Asturica Augusta

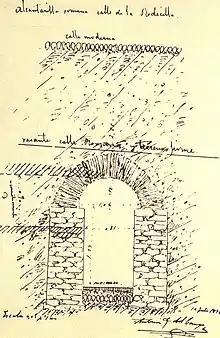
Section made by A. G. del Campo in 1896.

The plan of the city shows a space of 26 hectares of extension, limited by a wall of 2200 in length. The shape of such an enclosure is not completely rectangular due to a narrowing of the hill in its southern corner, forming the wall in that part a triangular shape. This may be the cause of the different disposition of the urban road, differentiating two zones: on the one hand, a rectangle of 430 by 380 meters is observed, with grid planning, giving rise to square or rectangular blocks. The other end, the southern one, is organized in relation to its eastern boundary, with streets parallel to it, including the Forum itself, which occupies a large area of that zone.